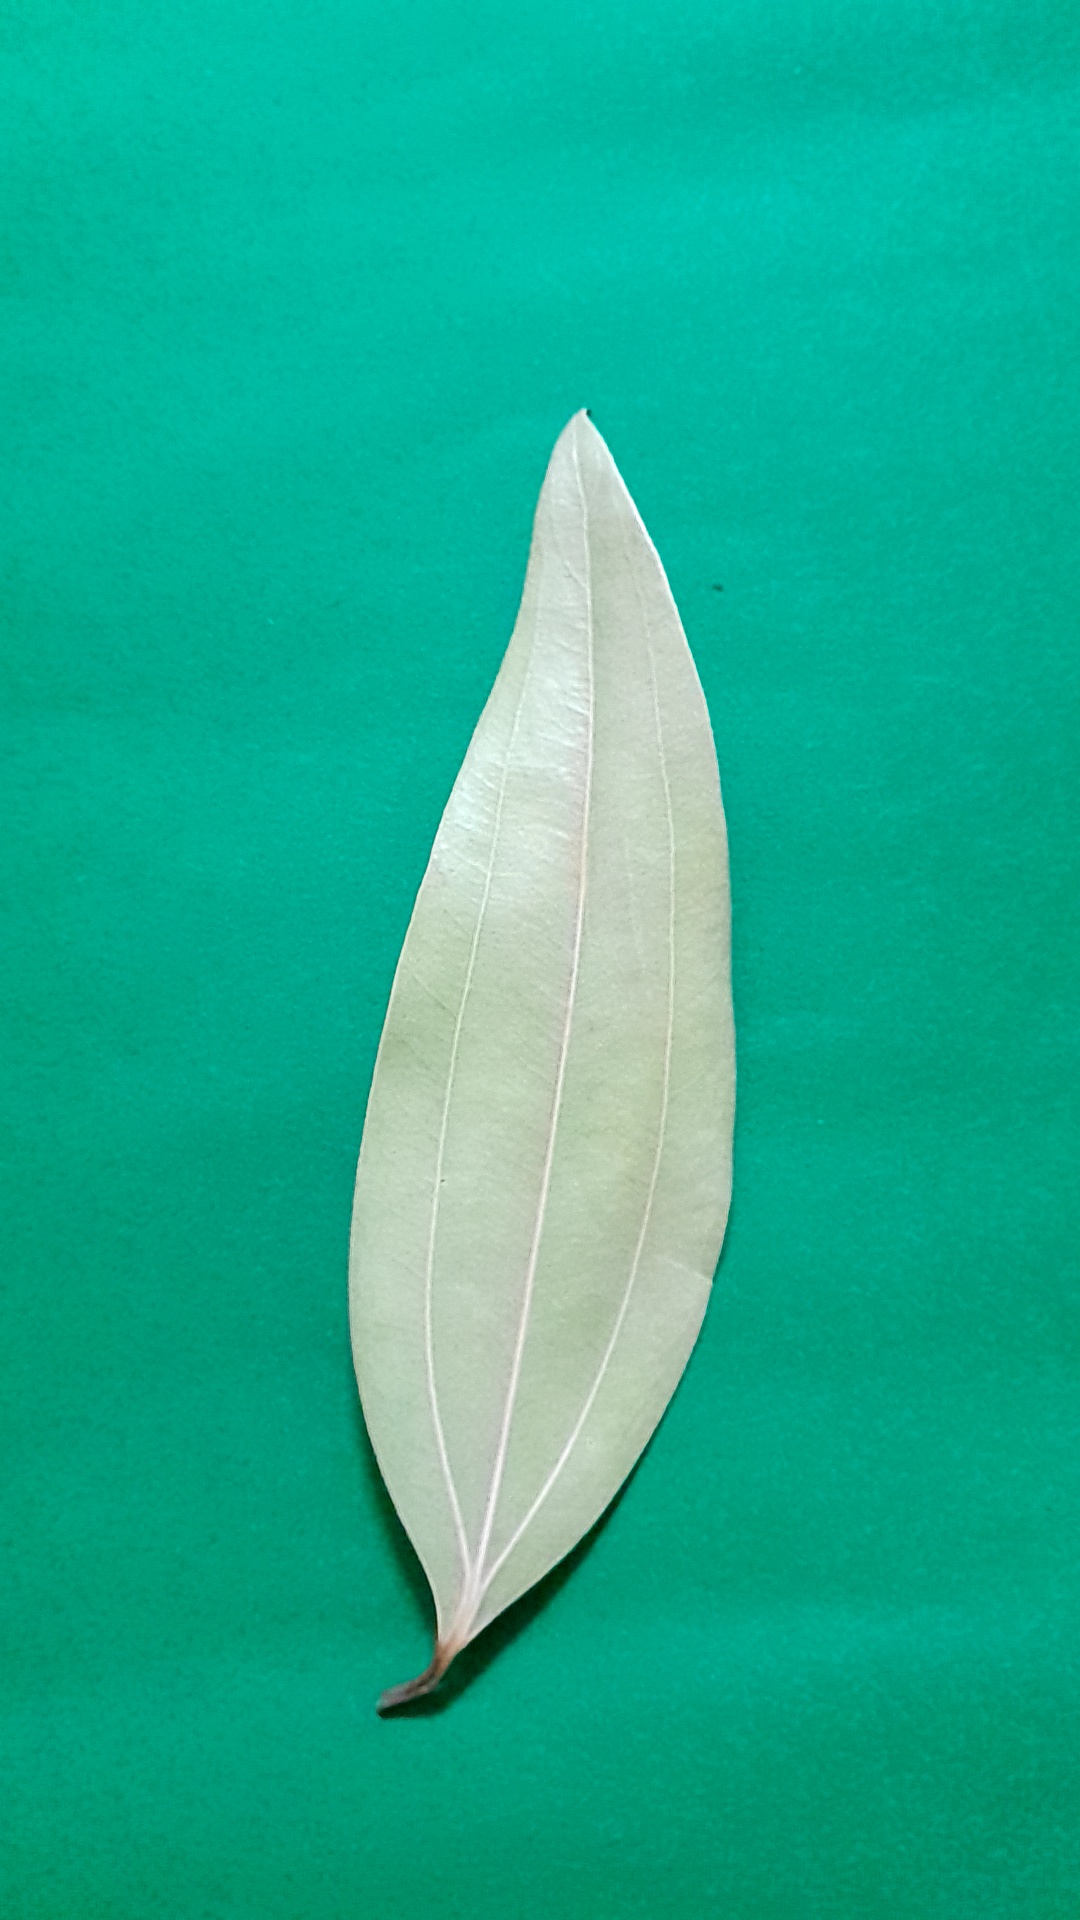
Label: Dry Leaf